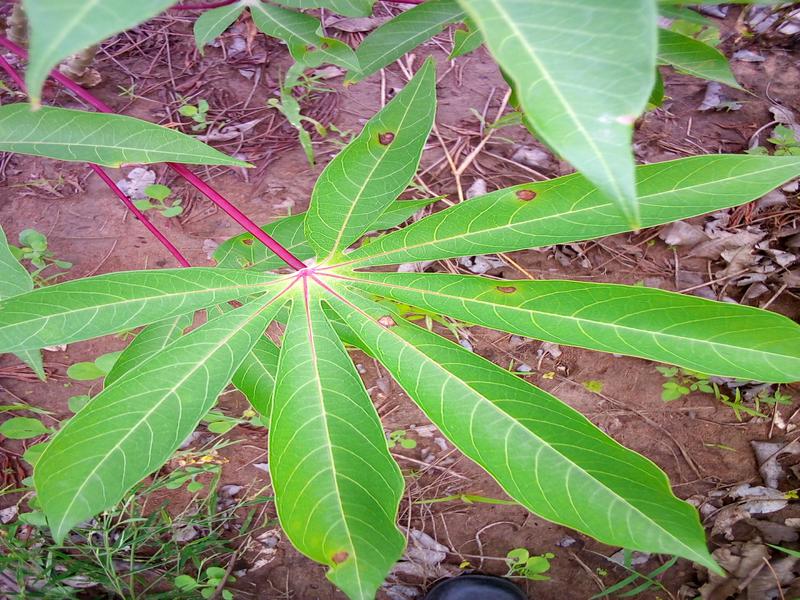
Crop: cassava
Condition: healthy